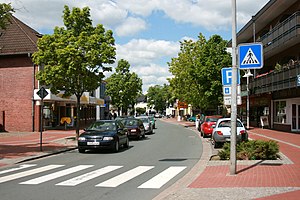
Schneverdingen
Verdener Straße i Schneverdingen
Schneverdingen er en bykommune i Landkreis Heidekreis i den centrale del af den tyske delstat Niedersachsen. Byen og kommunen har et areal på 234,58 km², og et indbyggertal på godt 18.700 mennesker.